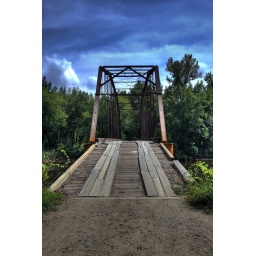
A bridge over a small river near Plainview Arkansas